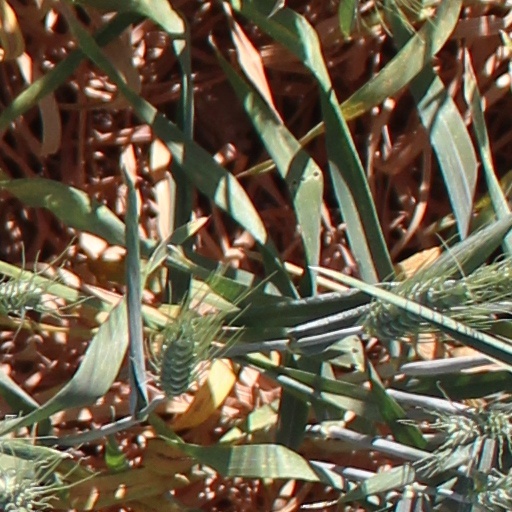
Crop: wheat